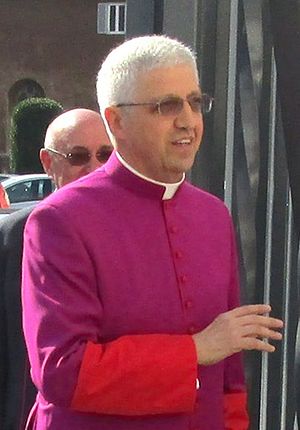
Maurizio Malvestiti
Maurizio Malvestiti har siden 26. august 2014 været den katolsk biskop i Lodi i Italien.